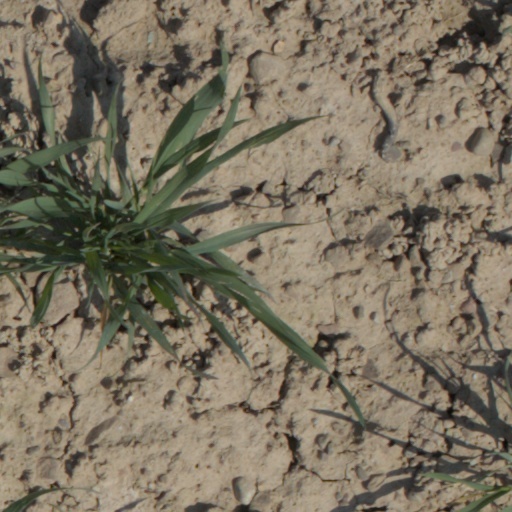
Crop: wheat